John Hall (Canadian artist)

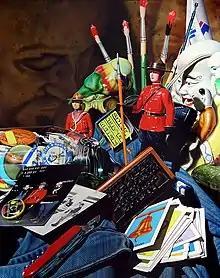
"Nuclear Fever" (1994), acrylic on canvas

While in Ohio, Hall created a gigantic "Garbage" triptych measuring six metres long, which is now in the collection of the Nickle Galleries at the University of Calgary. He continued to paint this series when he moved back to Canada to Calgary, though over time, varied his practice to encompass new themes.